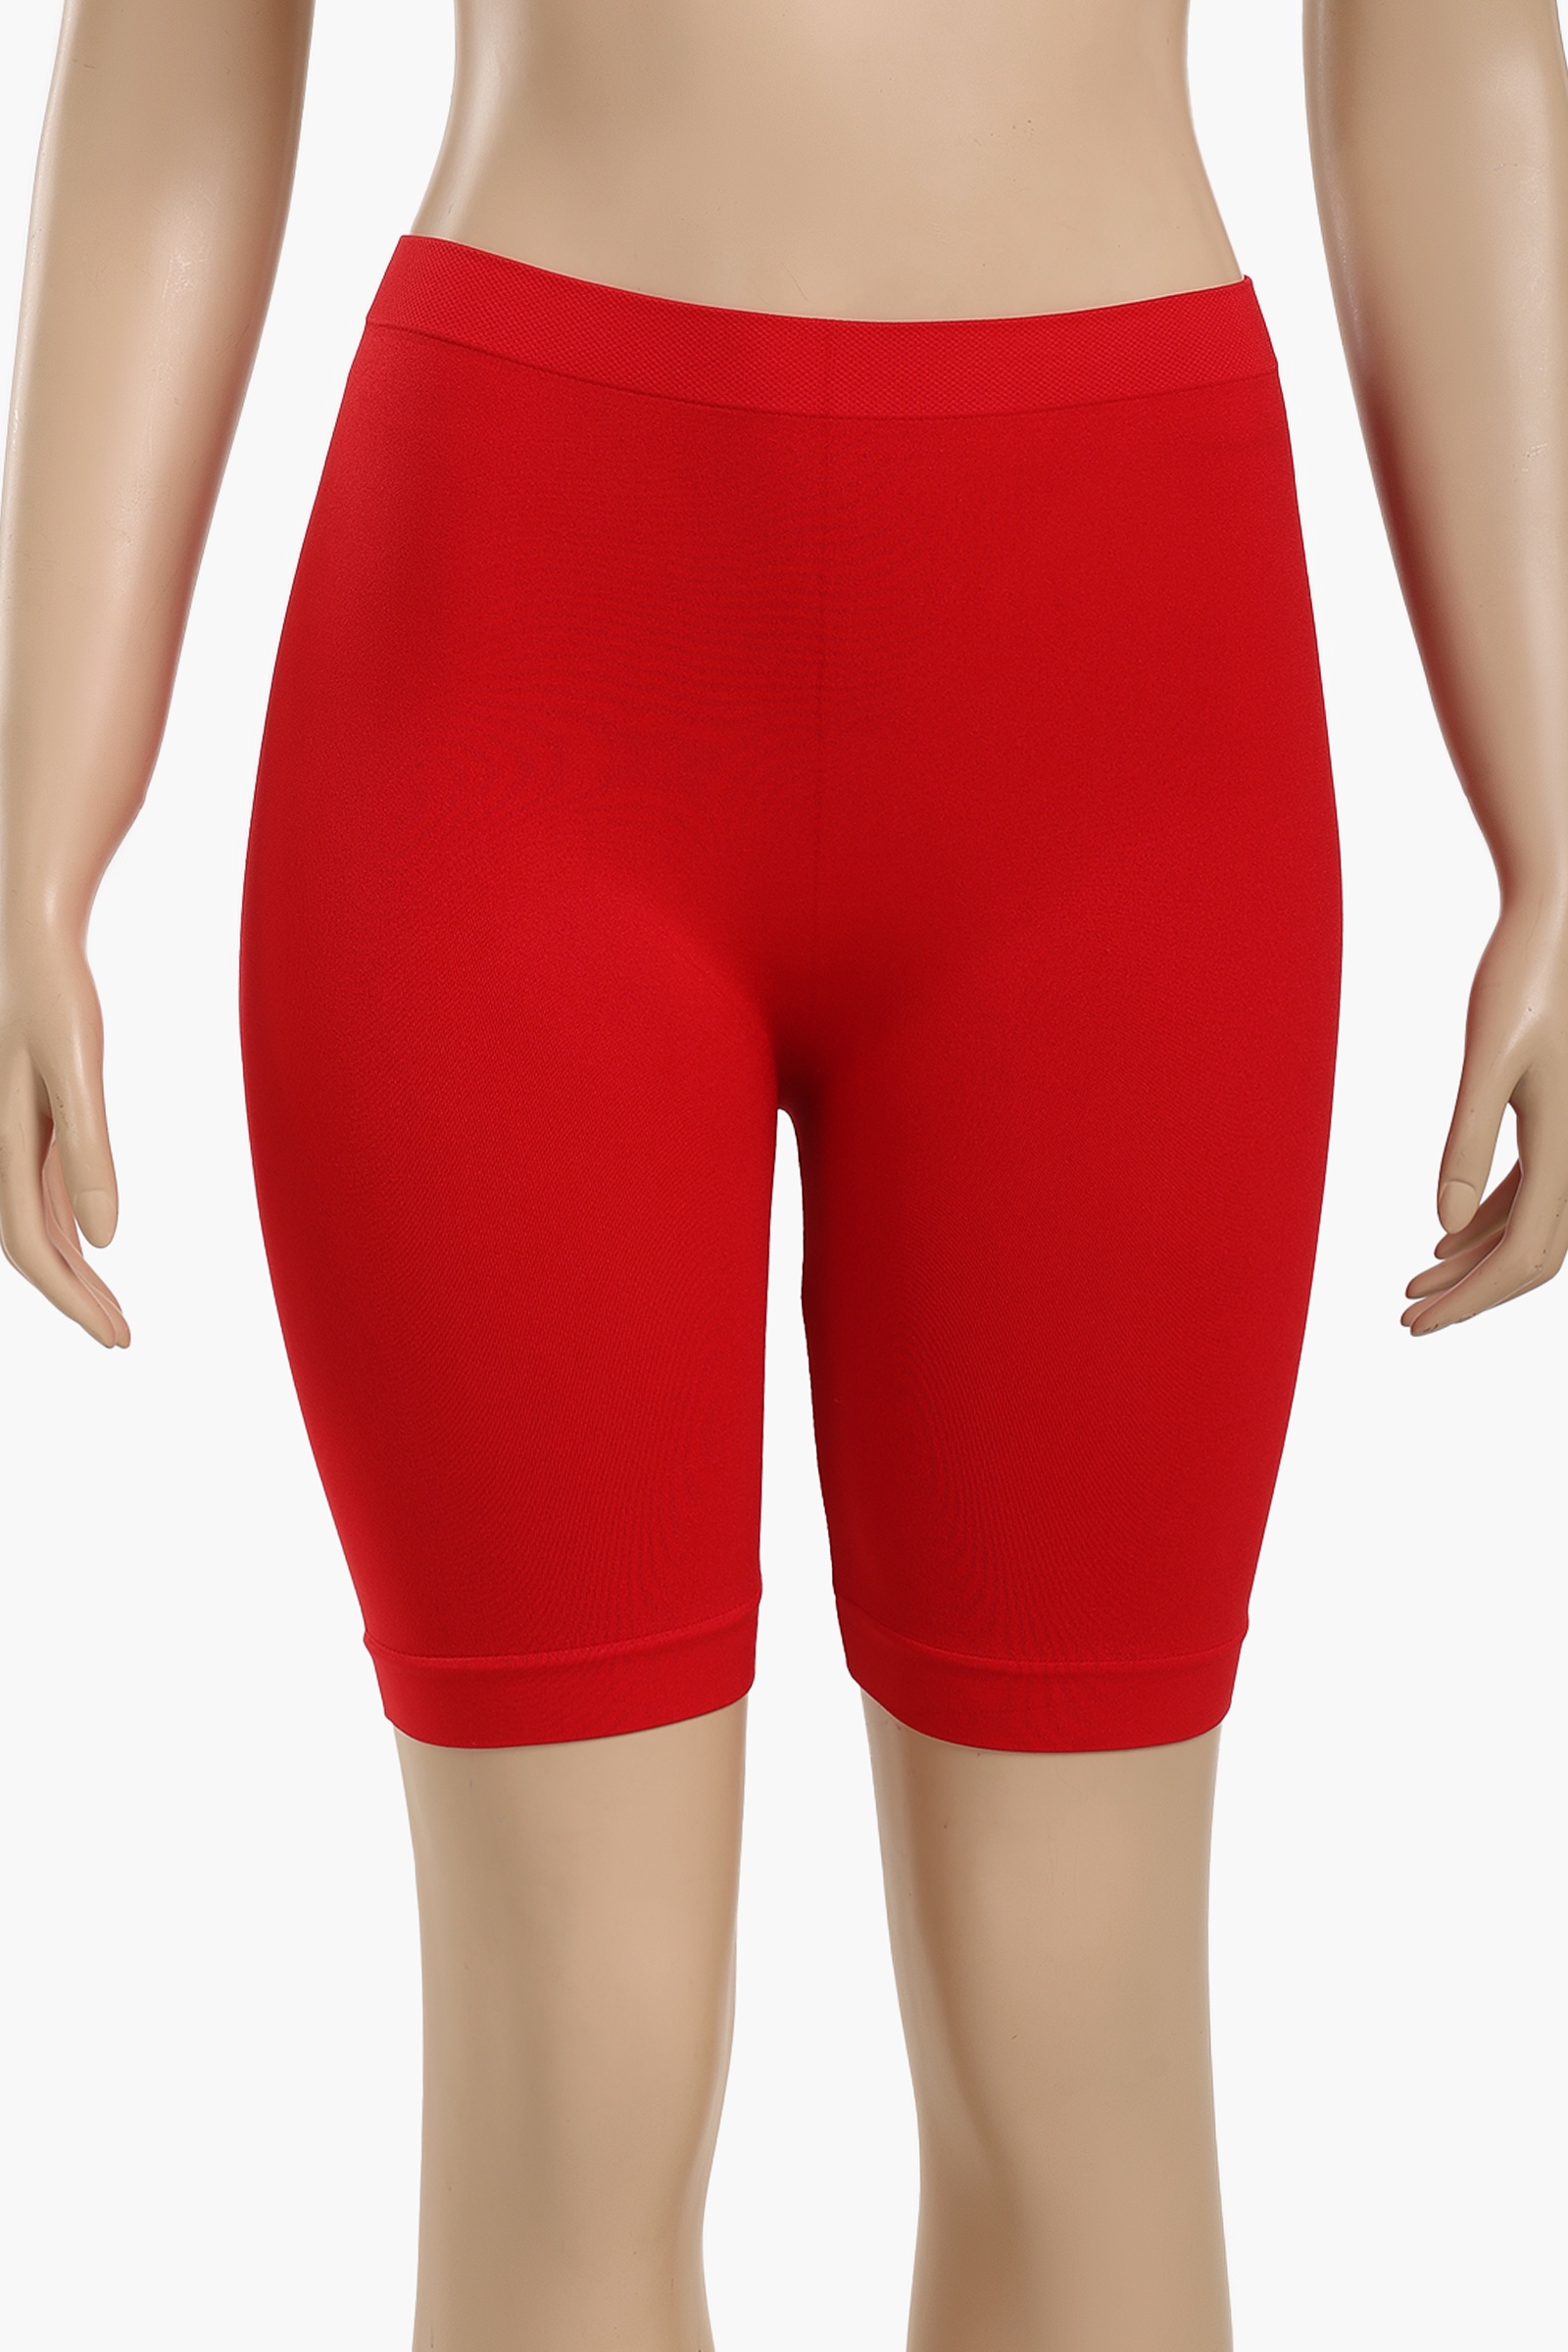
Cookies Mid Thigh Shorts  - Red
Our Mannequin is wearing size M Material: Microfiber Solid pattern Slim fit Mid rise Elastic waist Slip on Move freely and feel confident in these versatile short leggings. Designed with a shaping waistband that enhances your natural curves, they offer a snug yet flexible fit that moves with you.
Brand: Carinawear
Category: Apparel & Accessories > Clothing > Shorts > Legging Shorts